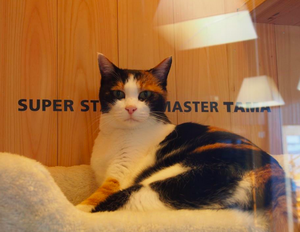
Tama, née le 29 avril 1999 et morte le 22 juin 2015, est une chatte avec une robe calico ; elle est devenue célèbre comme chef de gare et directrice à la gare de Kishi, sur la ligne Kishigawa, à Kinokawa au Japon.